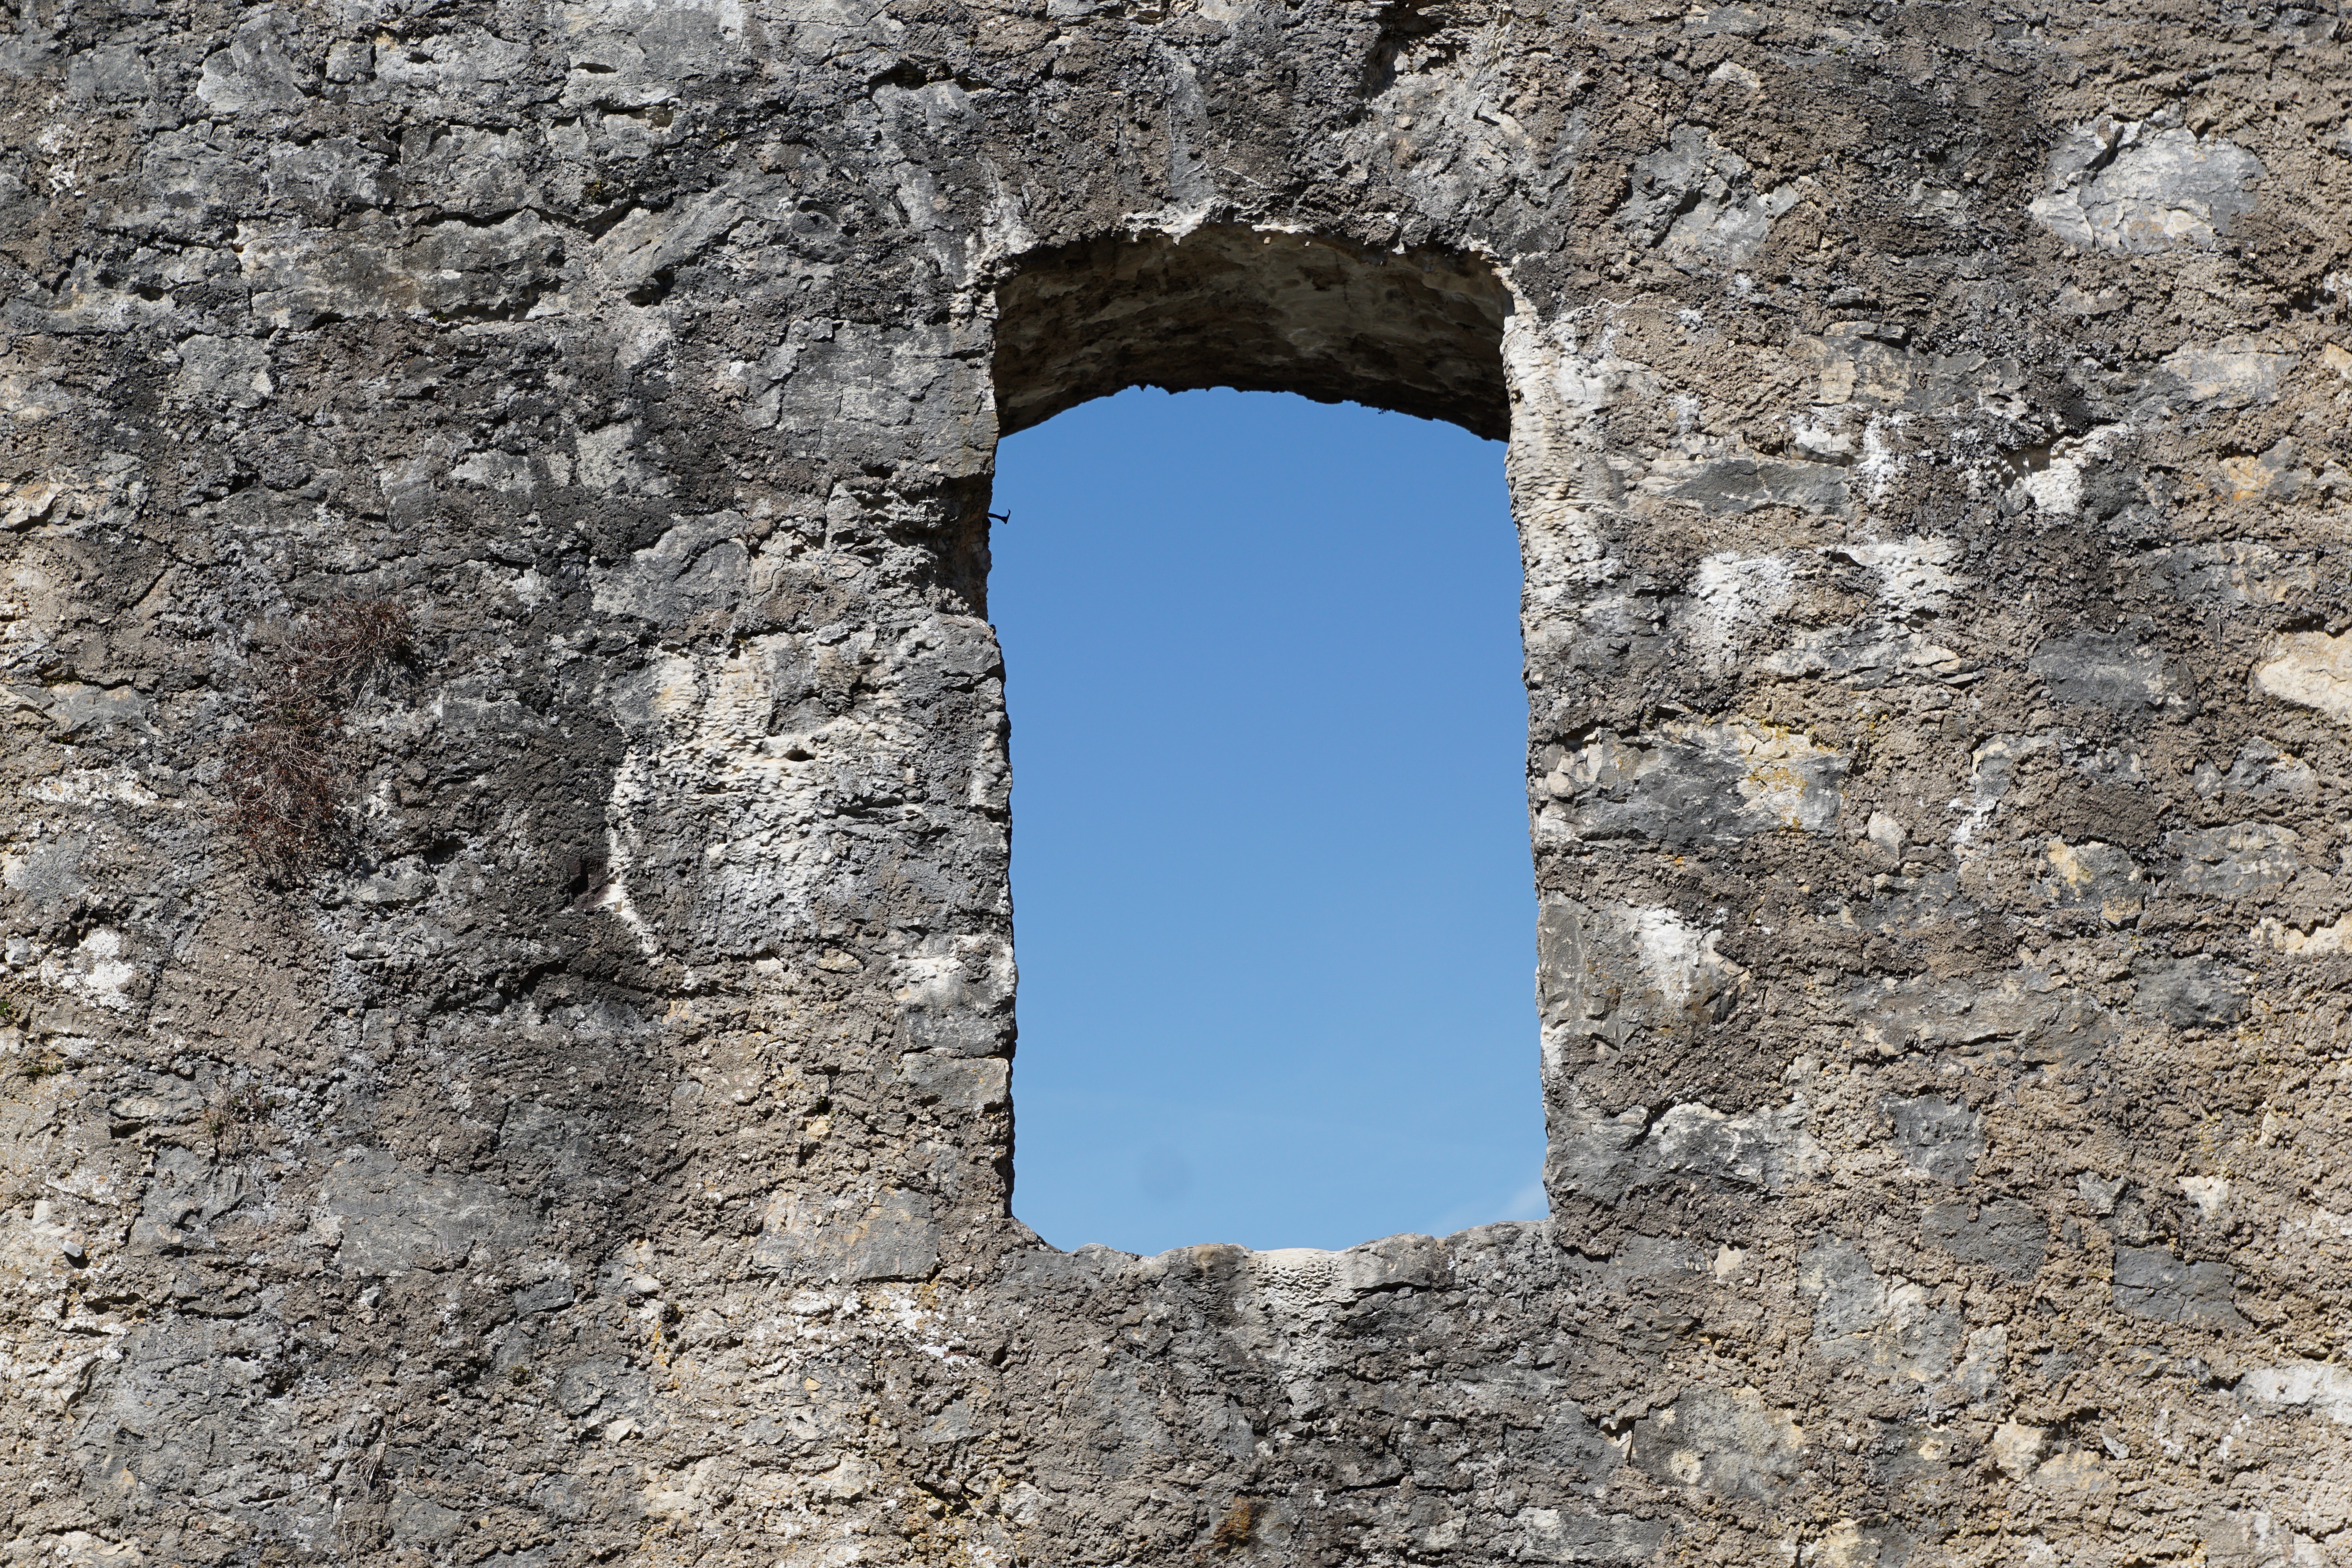
rock, architecture, structure, sky, window, wall, monument, arch, castle, ruin, geology, ruins, germany, honing mountain, tuttlingen, ancient history